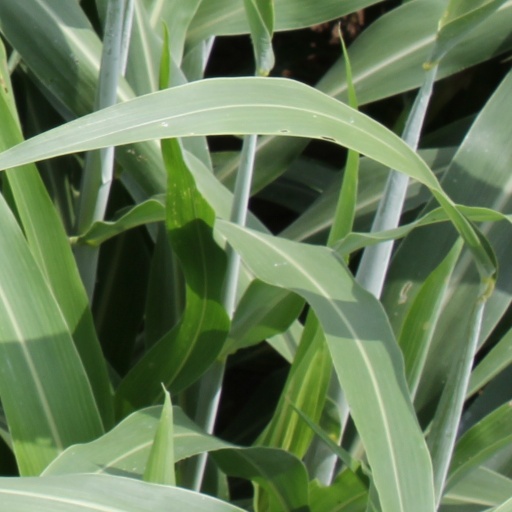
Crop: sorghum